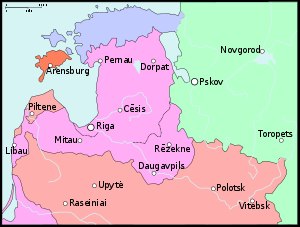
Estlands historie / Fra Reformationen til Den Industrielle Revolution / Den Livlandske Krig (1550-1600)
Estland og Letland i 1600: